Pratt & Whitney PW1000G

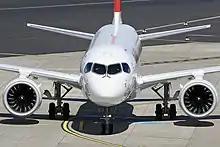
The PW1500G powers the Airbus A220

As IndiGo and Go Air operate in a humid, hot, polluted and salty environment, 42 engines were prematurely removed from those companies' aircraft by 24 February, with more removals scheduled, after warnings, mandatory checks, and possible repairs were due after only three flight hours instead of ten. 28 engine removals were due to an air seal leakage in the third bearing, which allowed metal particles to enter the oil system, triggering detectors. Pratt & Whitney discovered these issues in 2015 and revised the design in 2016 after the 160th engine with improved bearing compartments and damping for the third and fourth bearings to offset the rotor-bow, with the repairs retrofitted on-wing after testing at Airbus and Pratt. Boosting durability of the third bearing compartment air seal, the upgraded carbon seal package was certified on April 12 and can be retrofitted over a typical night stop.